Billy Eppler

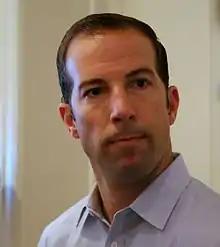
Eppler in 2015

Billy Eppler (born September 16, 1975) is an American professional baseball executive who currently serves as a special advisor for the Milwaukee Brewers of Major League Baseball (MLB). He has previously served as the general manager of the New York Mets from 2021 to 2023. He also served as the general manager of the Los Angeles Angels from 2015 to 2020. Before that, he worked as the director of professional scouting and assistant general manager for the New York Yankees.